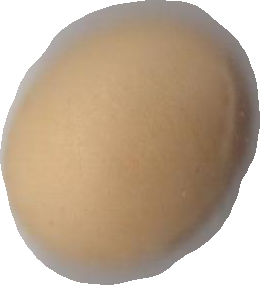
Variety: Dega